Petronet LNG

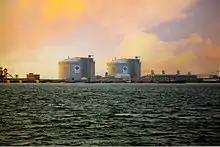
Kochi Terminal View from Fort Kochi

Petronet LNG Limited is an Indian oil and gas company formed by the Government of India to import liquefied natural gas (LNG) and set up LNG terminals in the country. It is a joint venture company promoted by the Gas Authority of India Limited (GAIL), Oil and Natural Gas Corporation Limited (ONGC), Indian Oil Corporation Limited (IOC) and Bharat Petroleum Corporation Limited (BPCL). Petronet LNG Limited, one of the companies in the Indian energy sector, has set up the country's first LNG receiving and regasification terminal in Dahej, Gujarat, and another terminal in Kochi, Kerala. While the Dahej terminal has a nominal capacity of 17.5 million tonnes per year (equivalent to 70 million cubic metre per day of natural gas at standard conditions), the Kochi terminal has a capacity of 5 million tonnes per year (equivalent to 20 million cubic metre per day of natural gas). Plans to build a third LNG terminal in Gangavaram, Andhra Pradesh were dropped in October 2019.